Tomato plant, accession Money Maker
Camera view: horizontal (90 deg, fisheye); turntable rotation: 120 degrees
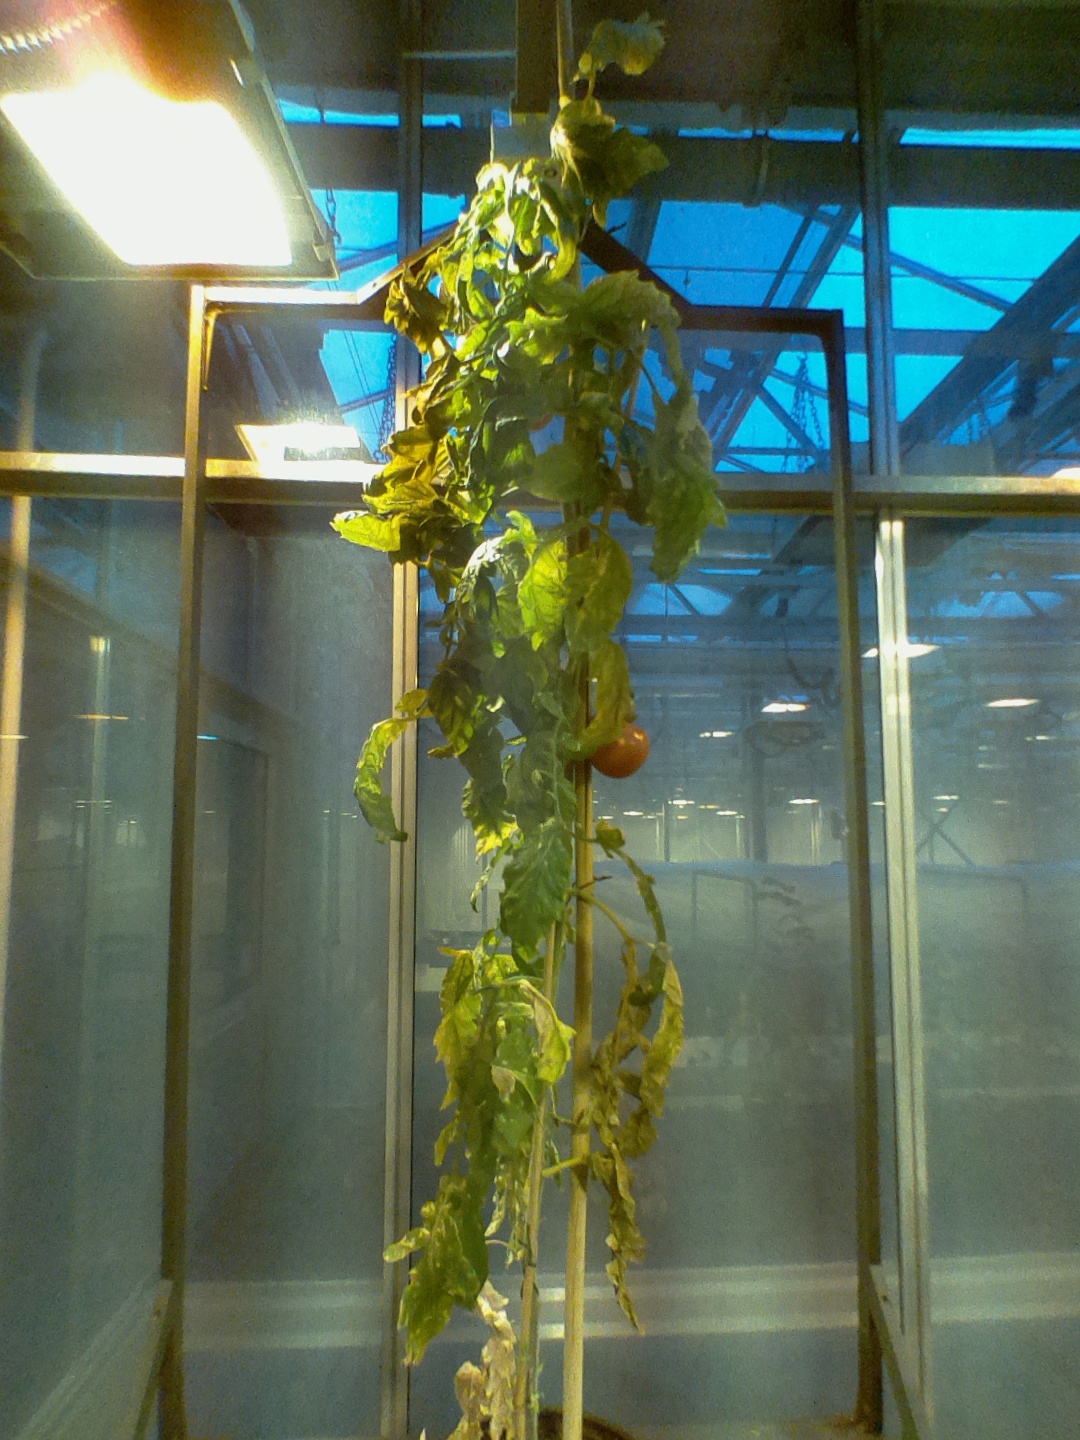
BBCH growth stage 84: 40%-50% of fruits show typical fully ripe color